Berwick Bridge

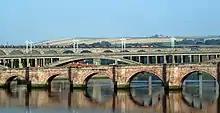
The three bridges in Berwick

Prior to the construction of the stone bridge, the crossing was served by a series of wooden bridges. which were variously destroyed by flooding and military action. James Burrell became Surveyor of Works of the town in 1604, making him responsible for maintenance of the bridge. He was previously also occupied on the fortifications around Berwick before James VI and I ascended the throne of England, rendering them redundant.